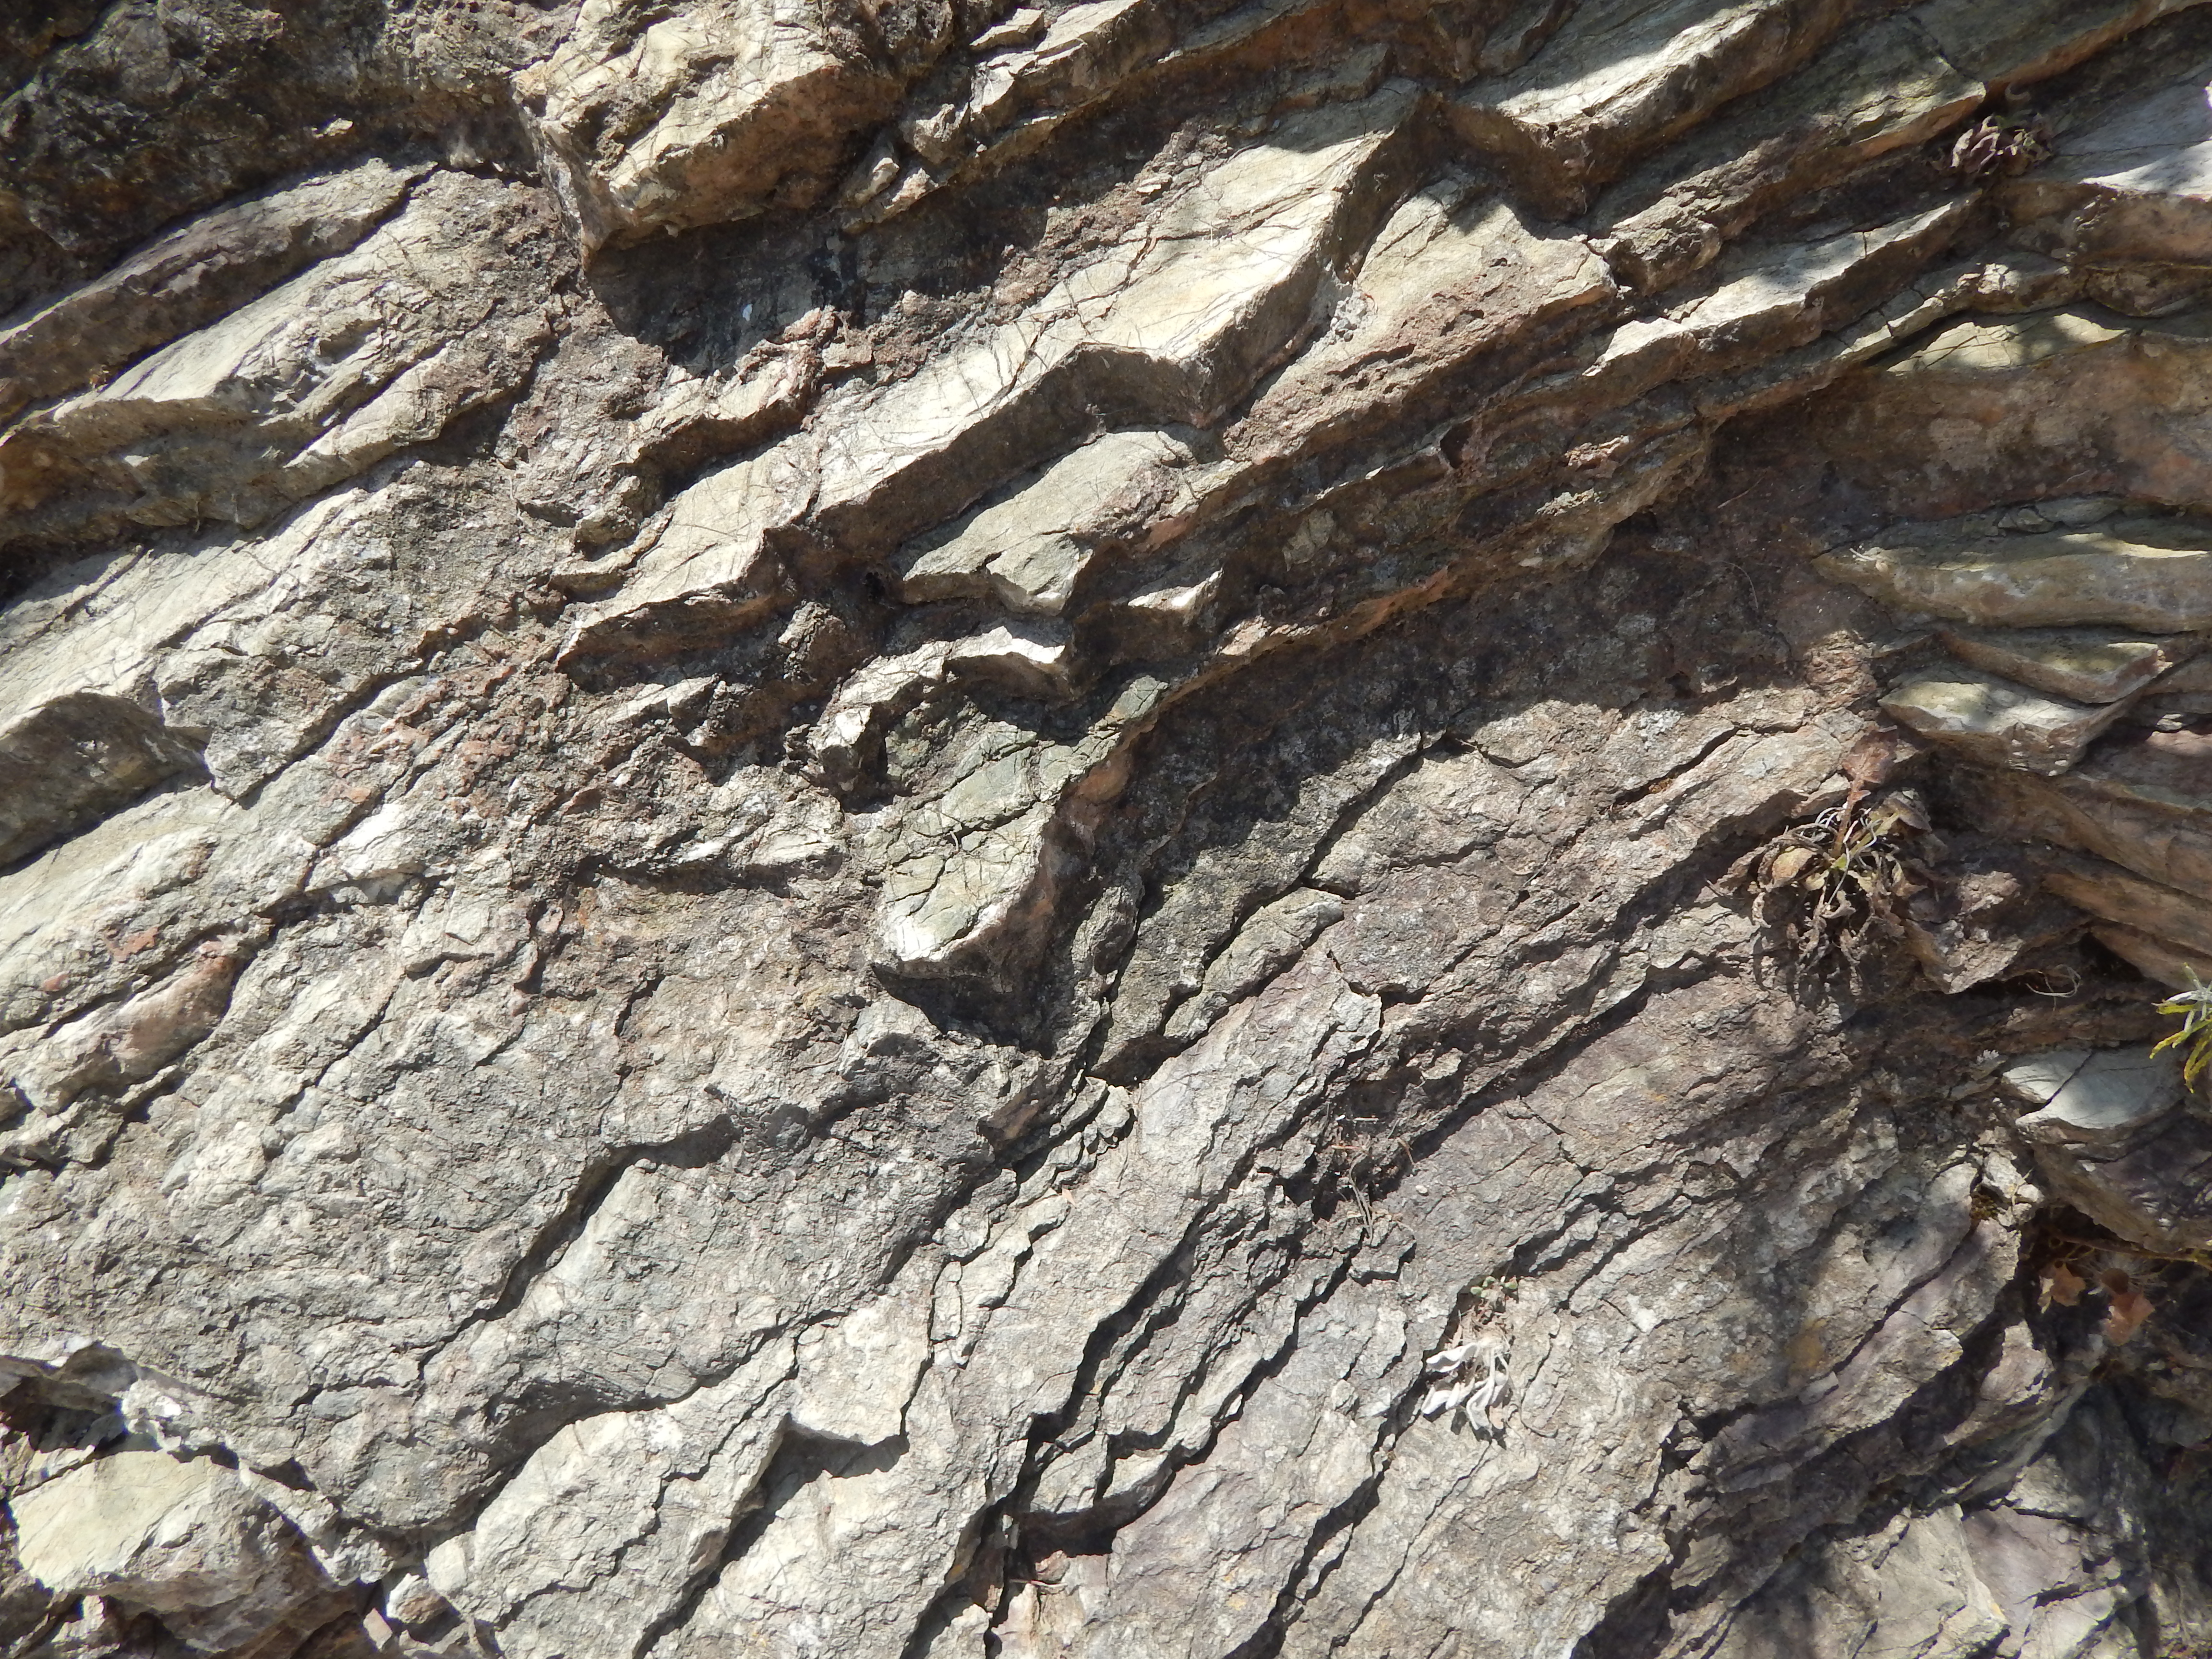
stone, texture, masonry, wall, natural, rock, stones, background, seamless, stacked, pattern, fence, design, old, wallpaper, construction, surface, rough, solid, grunge, concrete, backdrop, architecture, house, garden, bedrock, geology, outcrop, sill, fault, igneous rock, formation, tree, wood, escarpment, dike, intrusion, batholith